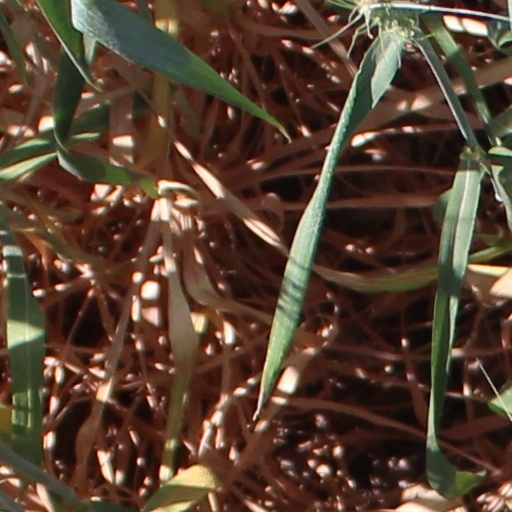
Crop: wheat